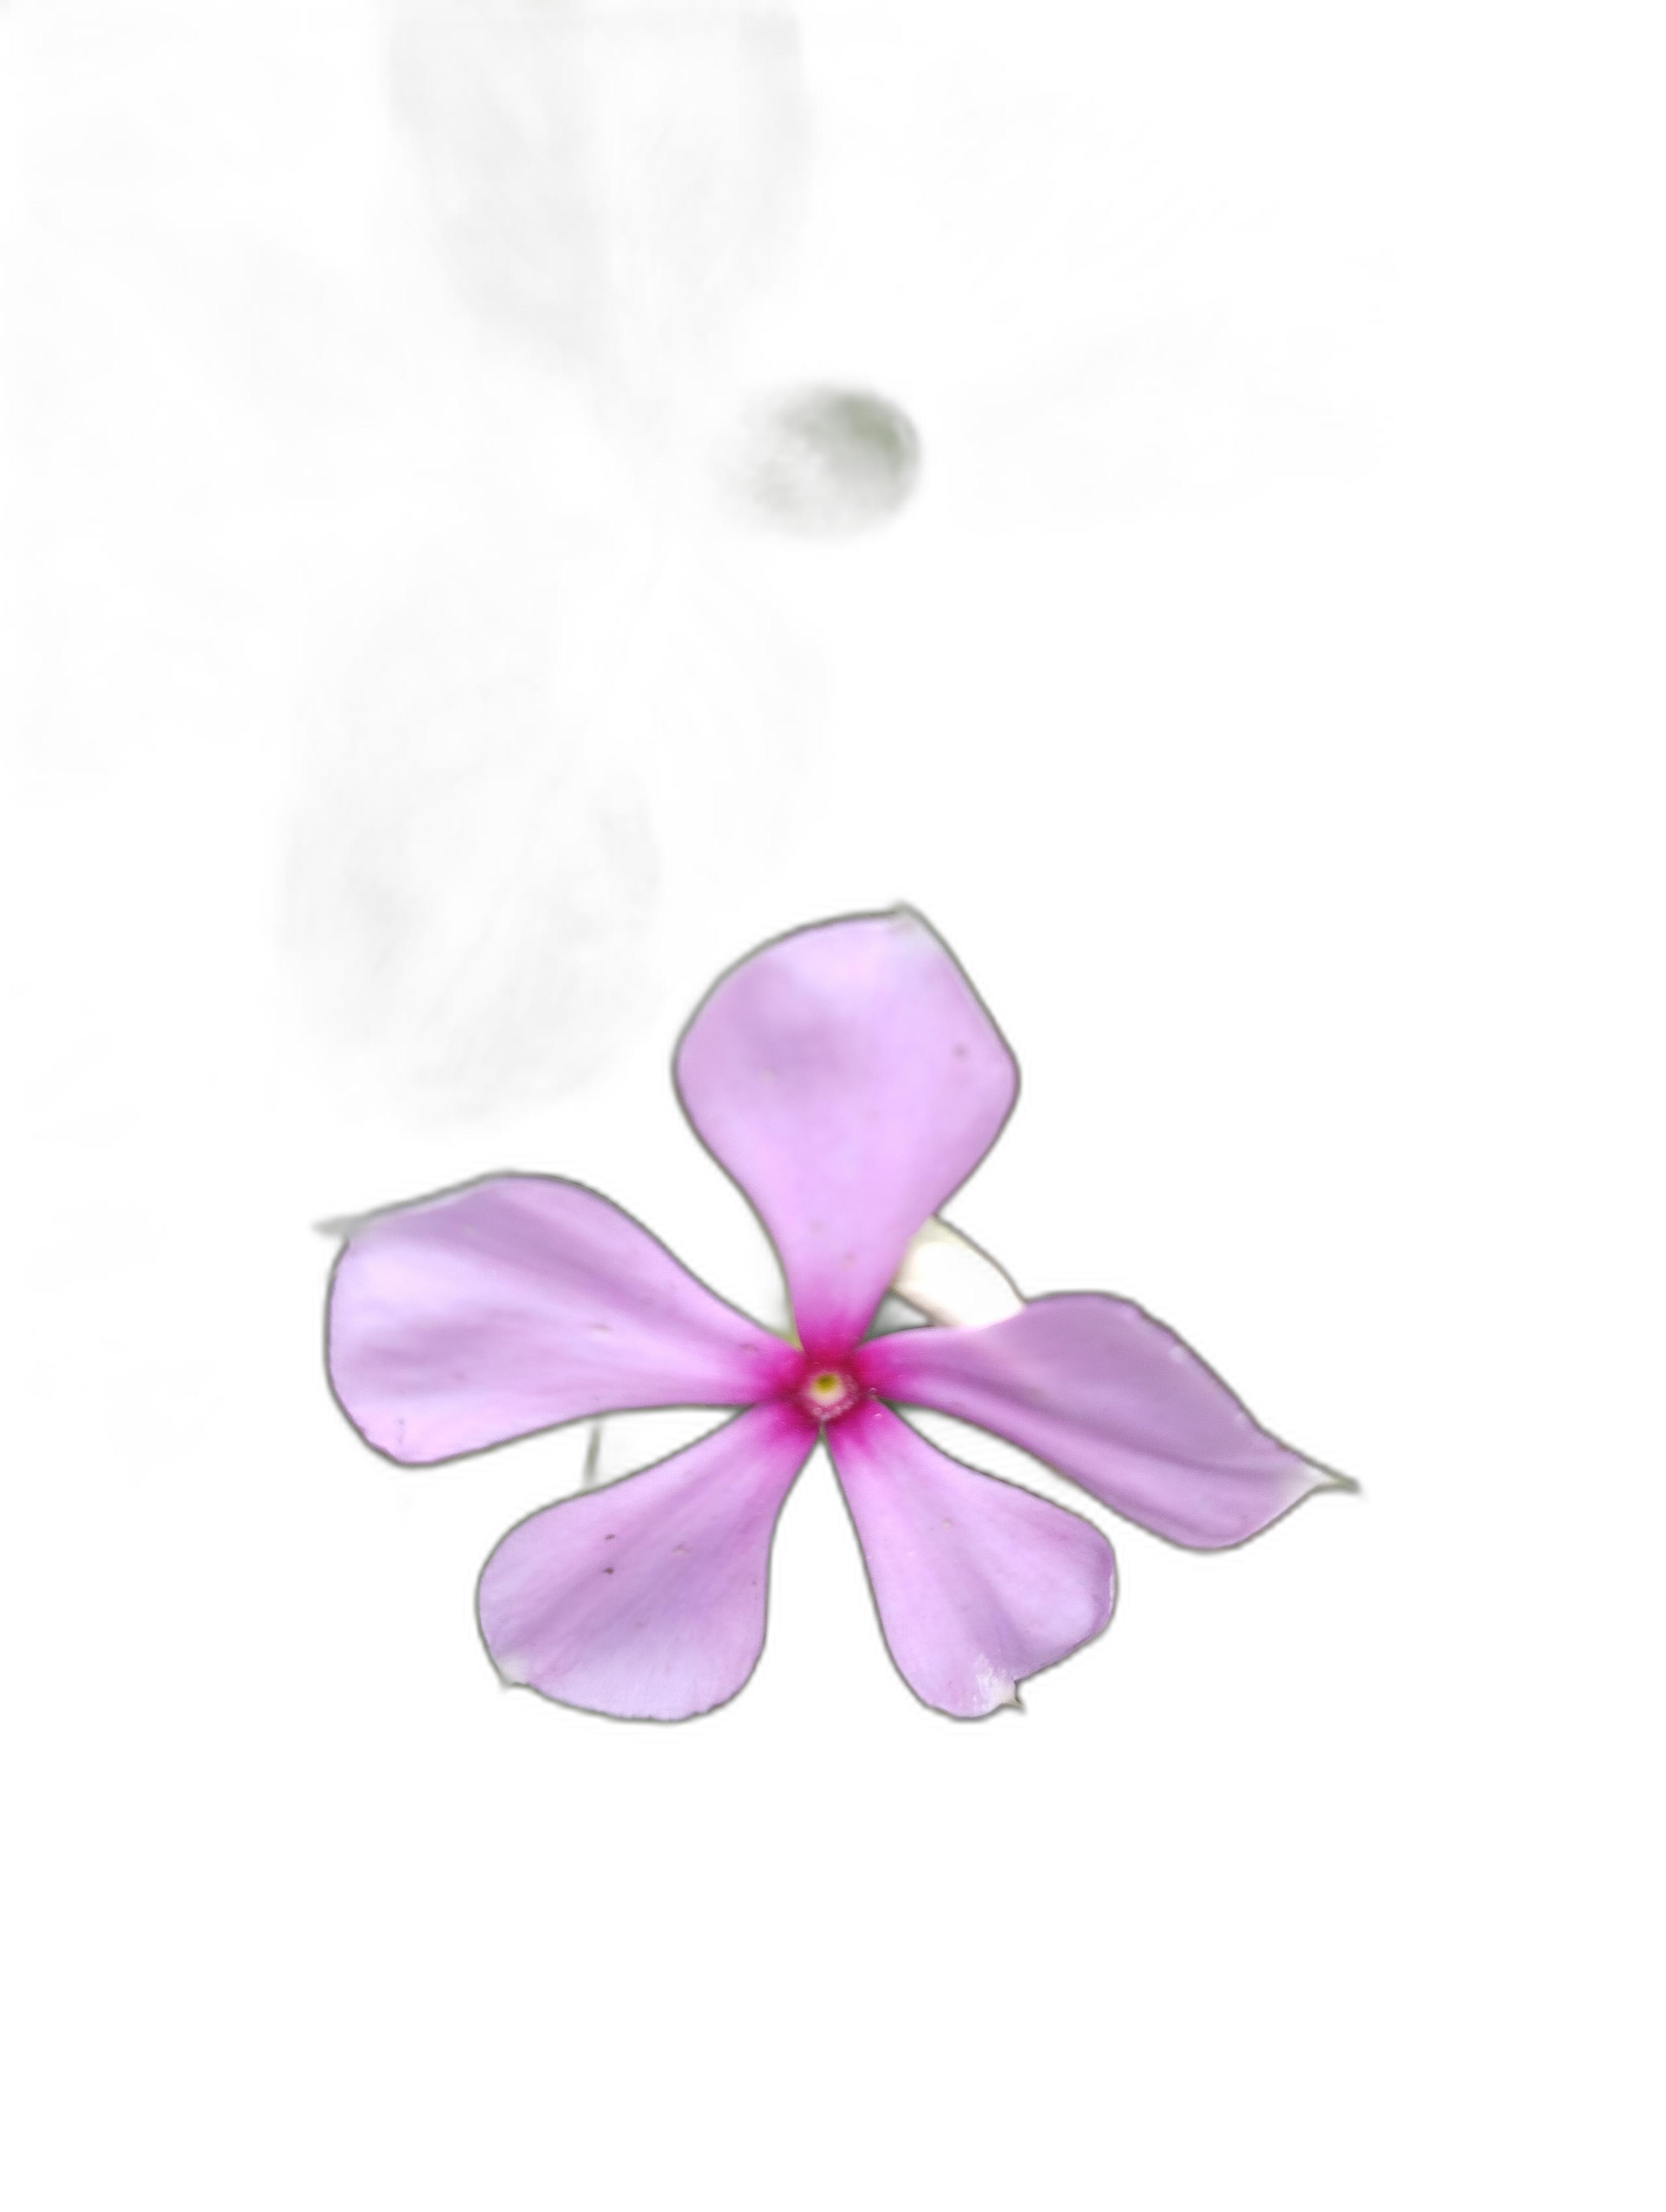
Label: Madagascar periwinkle